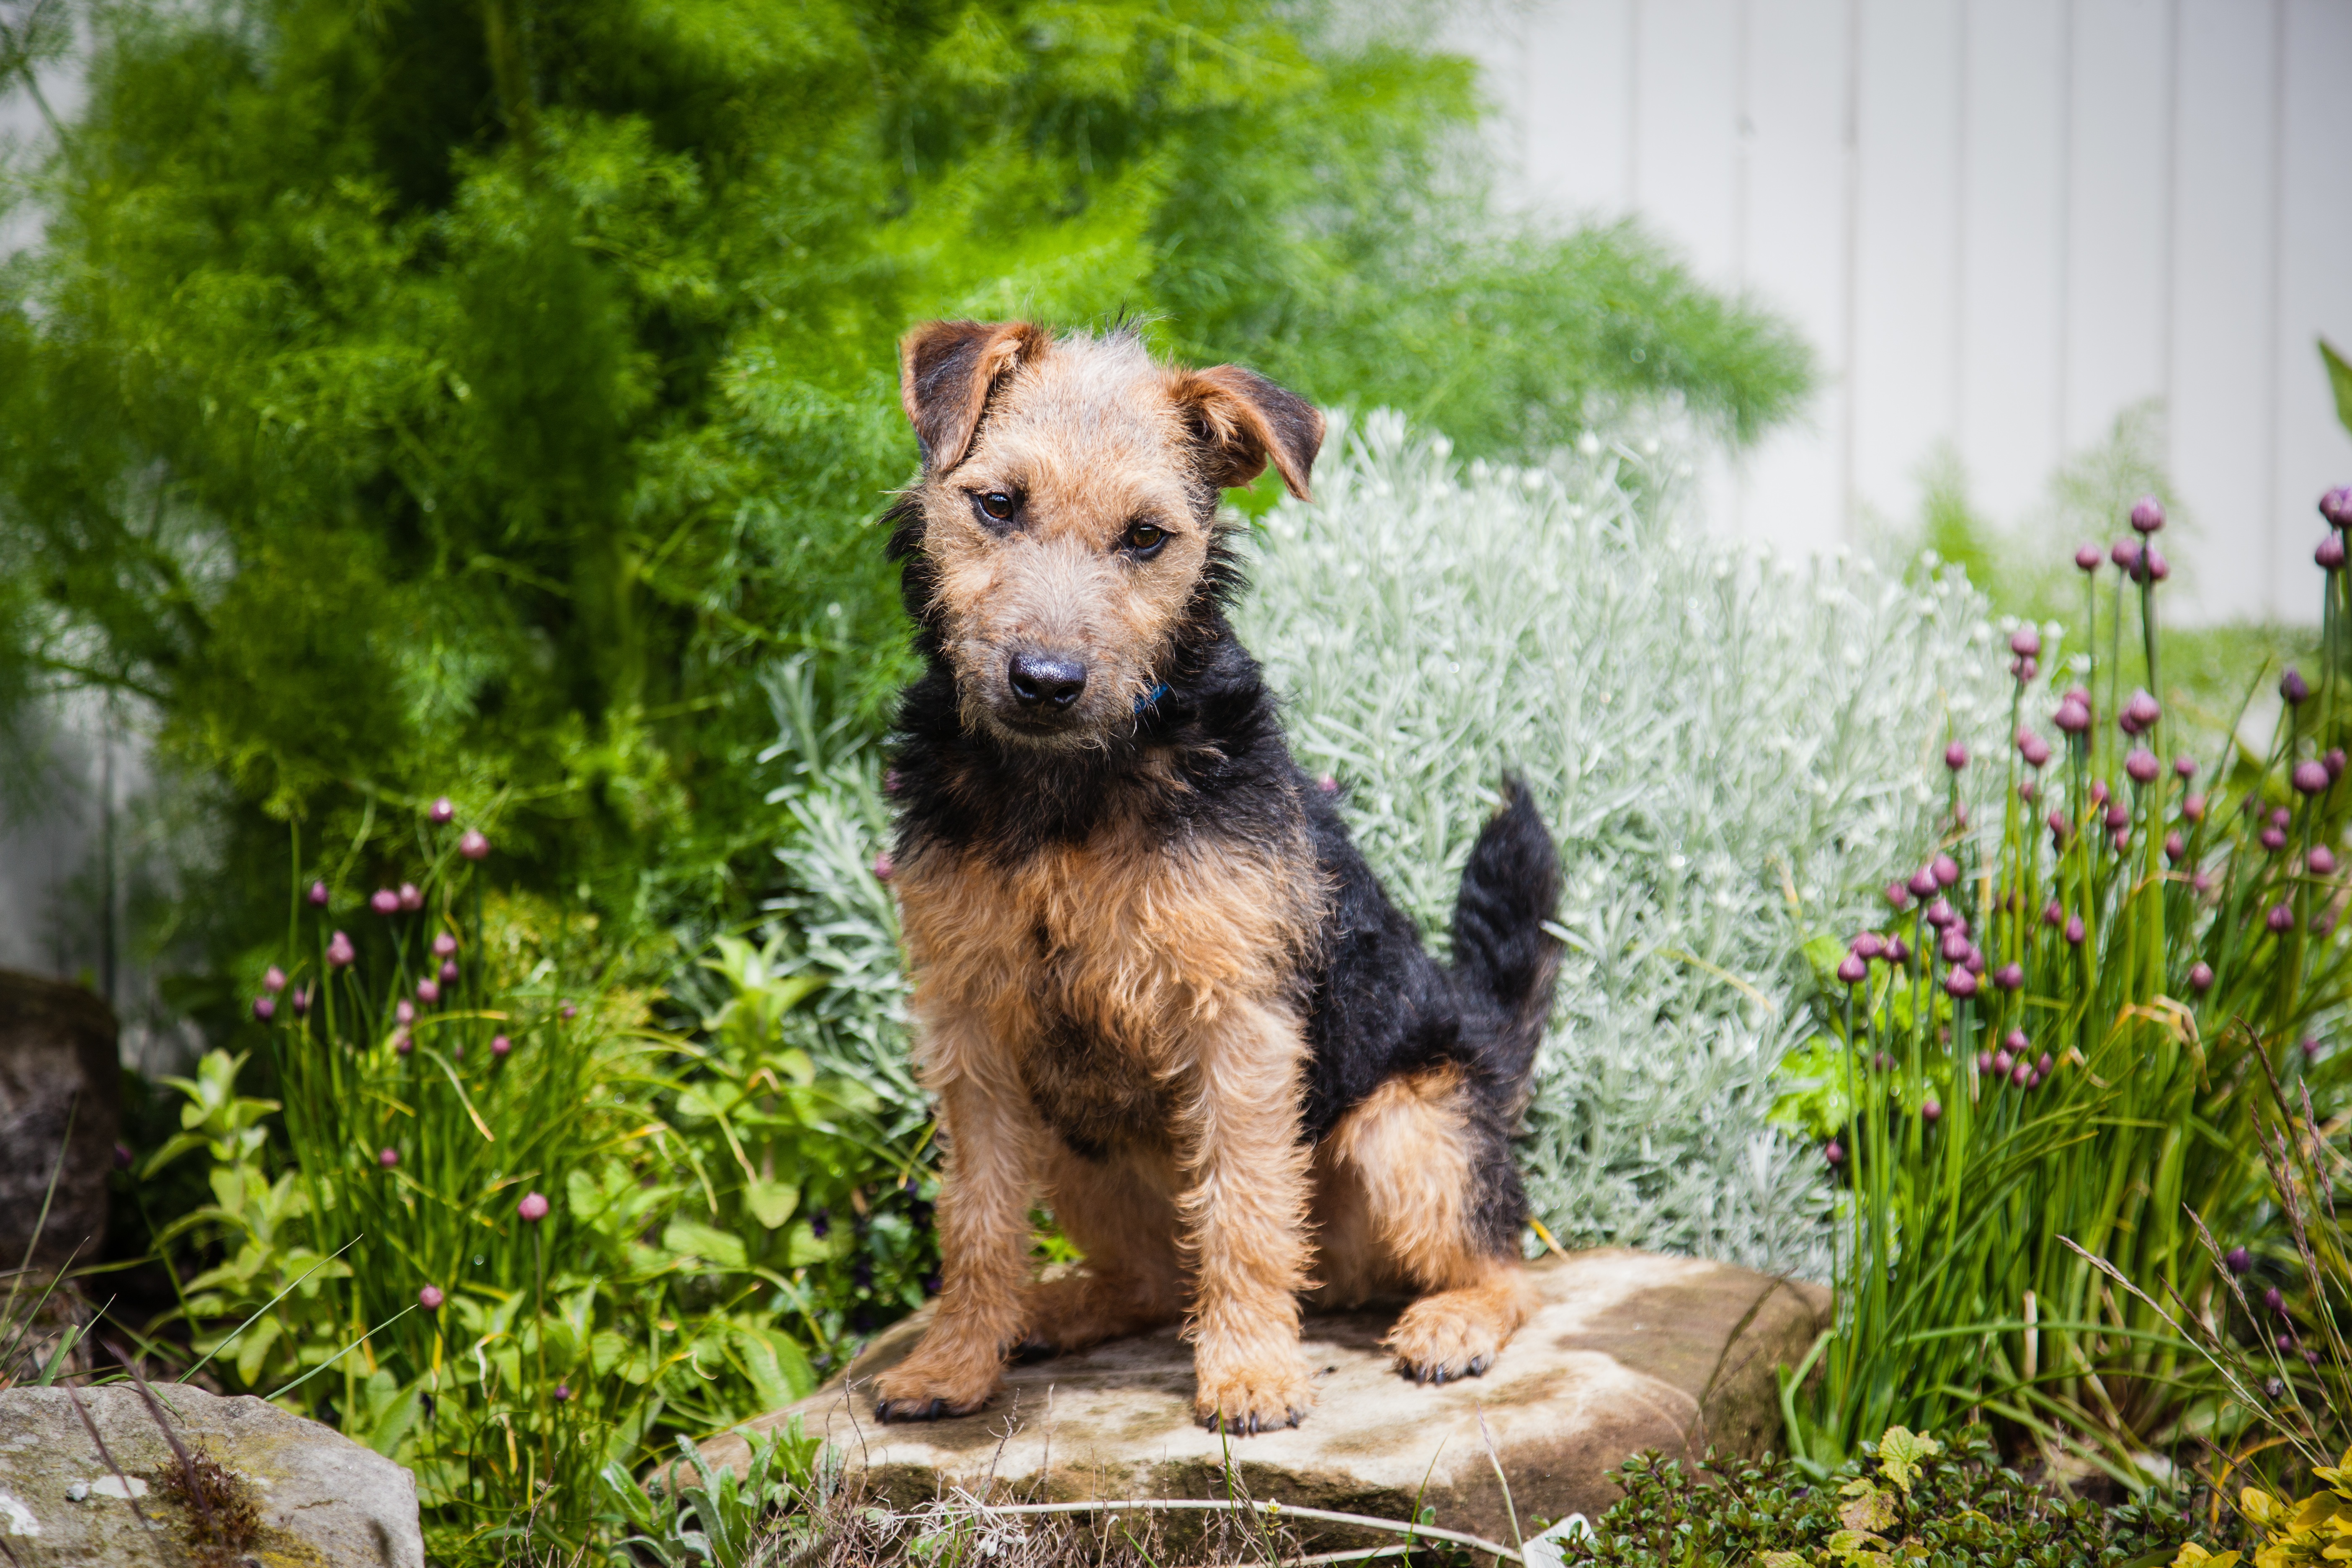
puppy, dog, cute, mammal, vertebrate, dog breed, terrier, lakeland, pedigree, irish terrier, airedale terrier, lakeland terrier, dog like mammal, carnivoran, australian terrier, norwich terrier, norfolk terrier, border terrier, welsh terrier, jagdterrier